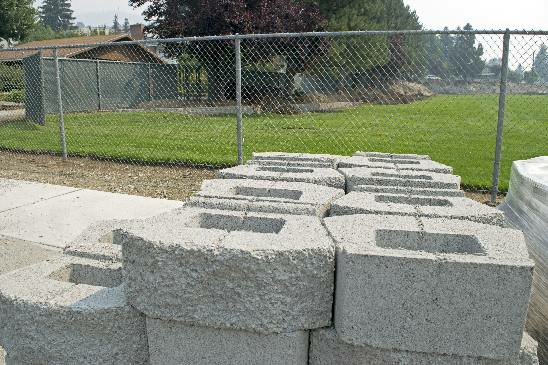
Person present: No